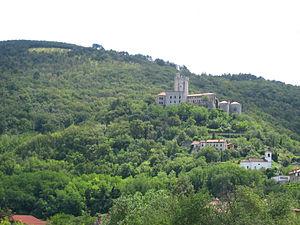
La vallée de Vipava est une vallée située dans la région de Primorska, en Slovénie, entre les villes de Nova Gorica et Vipava.